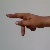
The image shows a hand gesture representing the letter 'P' in Indian Sign Language.